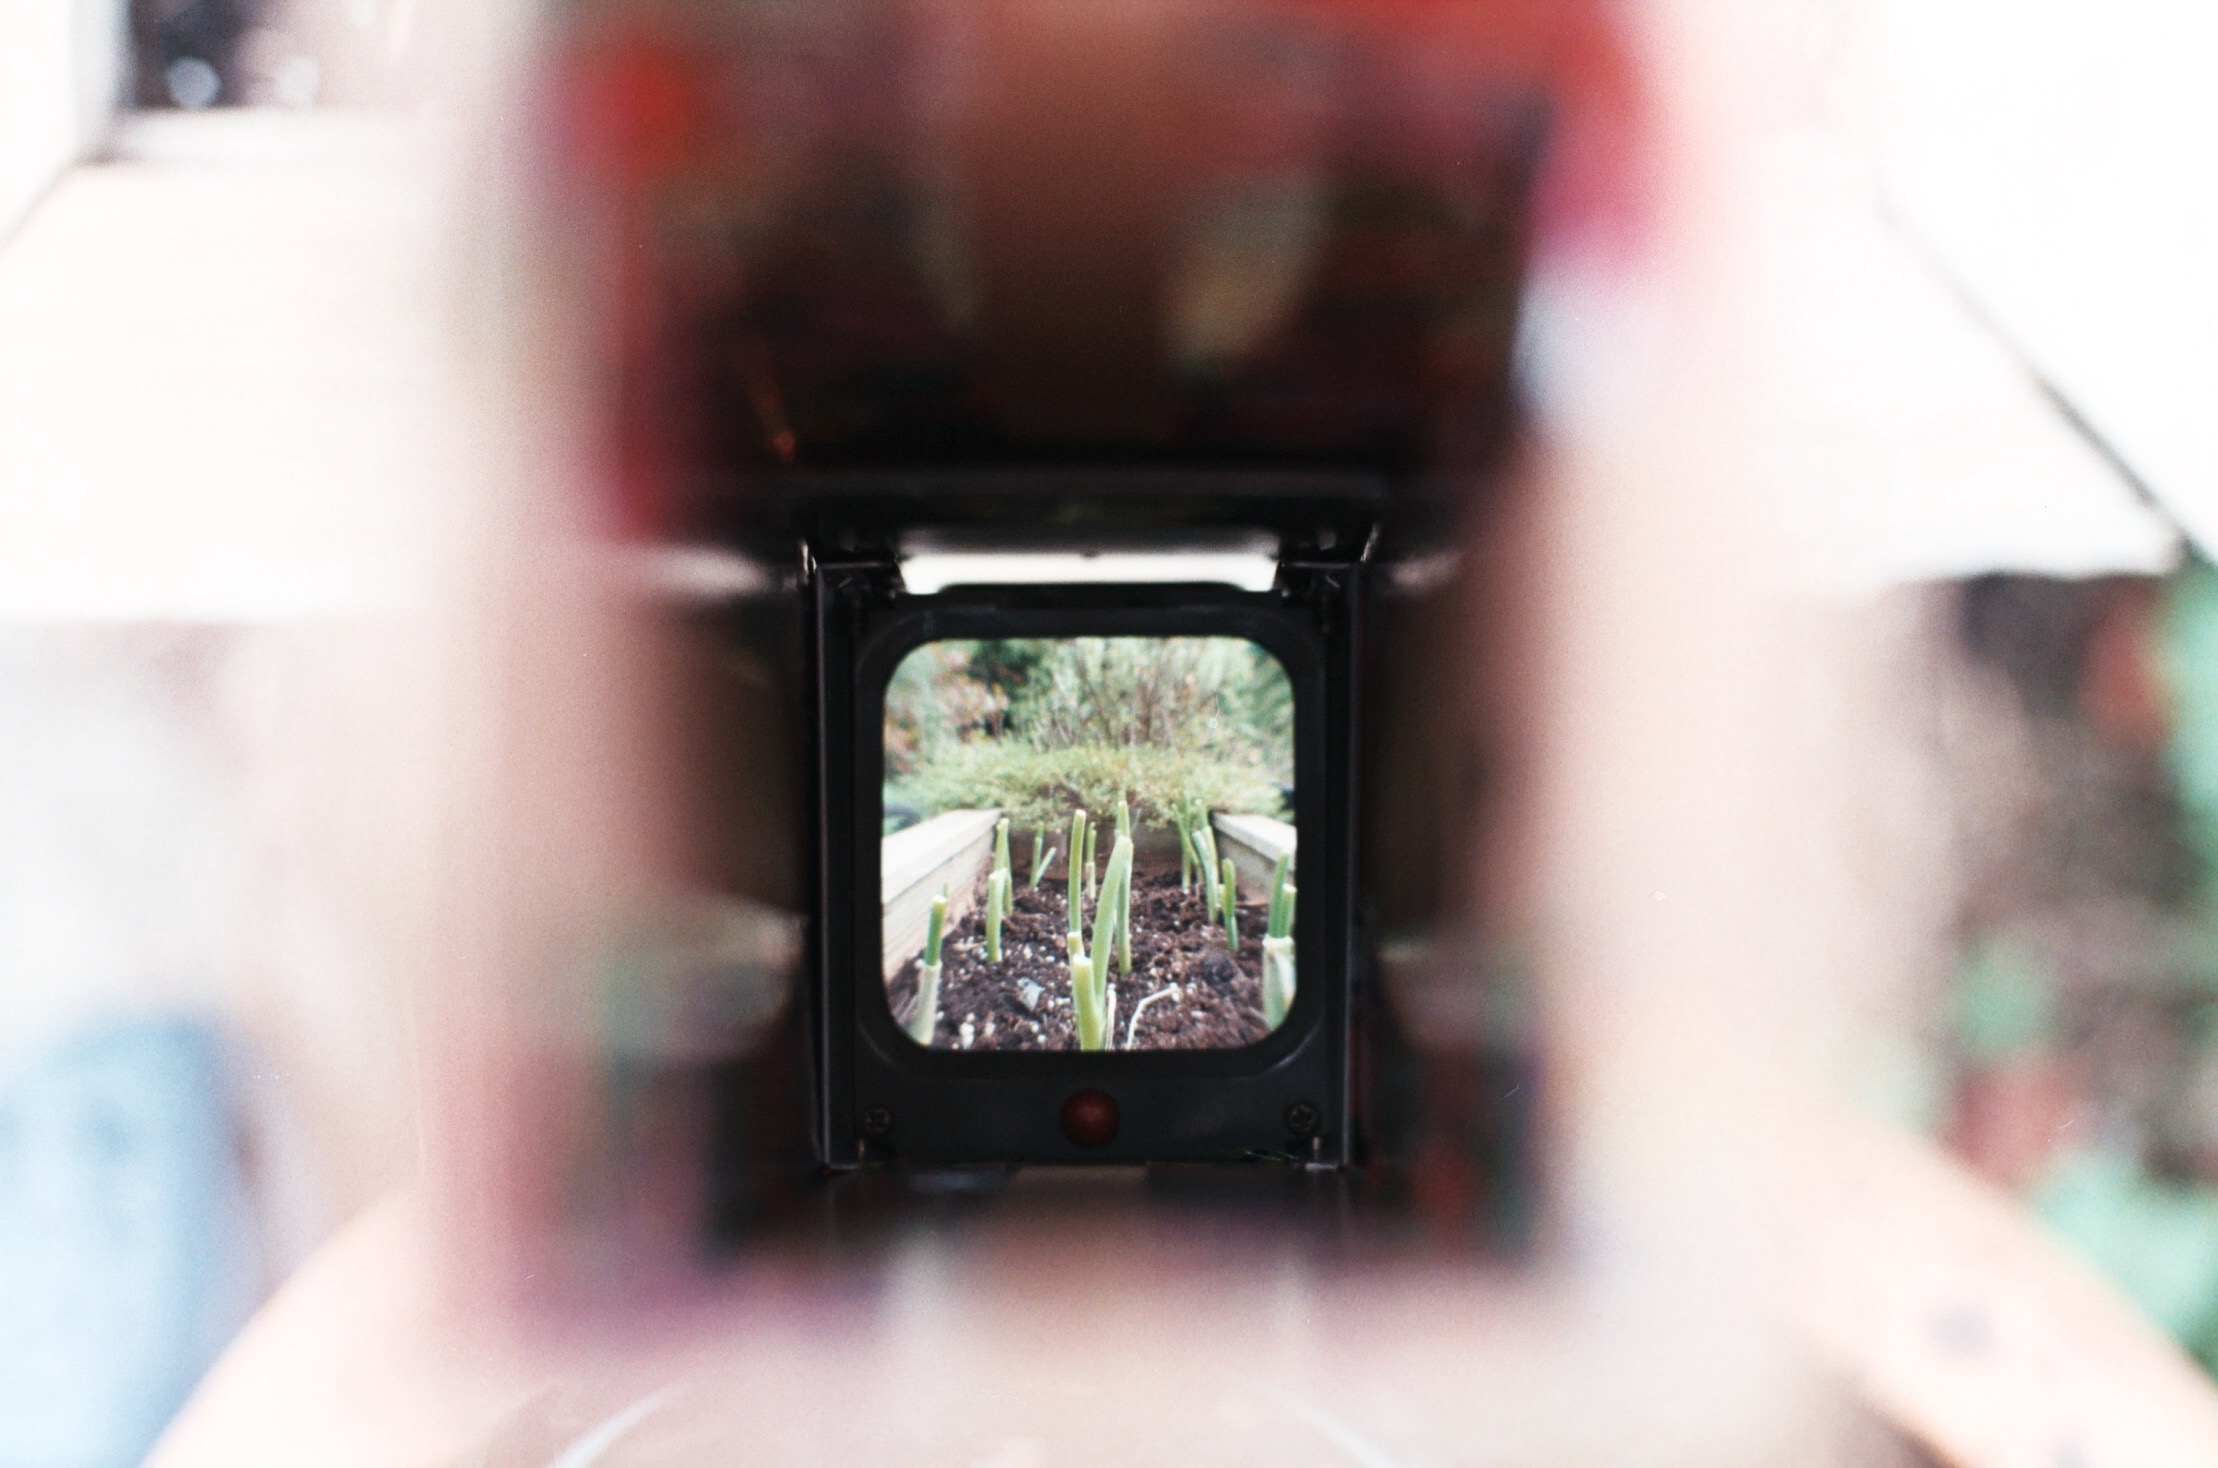
hand, film, analog, red, herb, color, human body, experimental, gardening, eye, beauty, organ, analogue, vintagecamera, fujicolorc200, nikonem, greenonions, ttv, anscoflexii